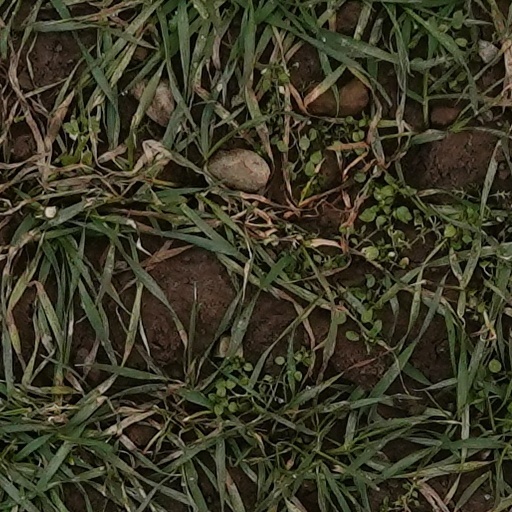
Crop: wheat